Irish anniversary festivals

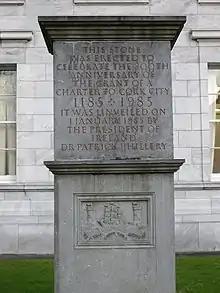
Memorial beside Cork City Hall, unveiled by President Patrick Hillery on the opening day of Cork 800

In the 1980s and 1990s, a number of areas in the Republic of Ireland held year-long festivals commemorating historic anniversaries. The country was in an economic depression at the time and these were excuses for some civic pride; the anniversaries chosen were often rather arbitrary and were chosen by the relevant local authority to promote tourism.